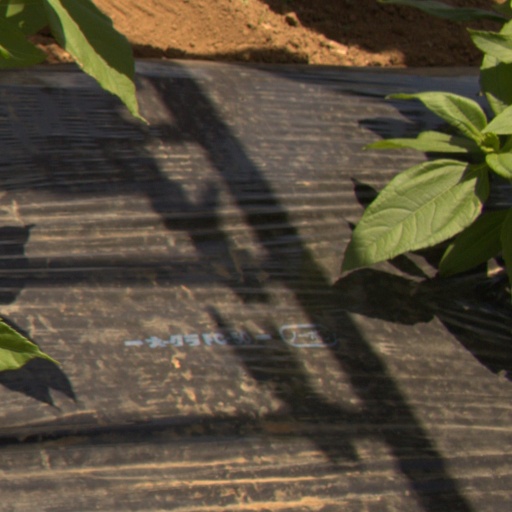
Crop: Jerusalem artichoke